Sport TV

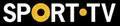
SportTV's second logo, from June 2008 until August 2016

Sport TV started broadcasting on 3 September 1998 on TV Cabo's analog service on channel 39 and on channel 1 of the newly-launched digital satellite system. The channel launched as a free preview for interested subscribers, after which, on 15 September, the channel would formally commence its encrypted broadcasts. The channel was the first service to be created after the passing of a new Television Law.